Trams in Karlsruhe

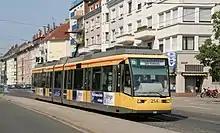
Low floor tramcar of class DUEWAG GT6-70D/N in Ebertstraße.

Despite the extensive modernisation, passenger numbers stagnated between 1950 and 1985 at around 40 million annually. Passenger numbers only rose with the expansion of the network from the 1980s, the introduction of regular interval operations on a clock-face schedule and attractive fares and a greater environmental awareness among the people. In 1996, the VBK's trams carried 66 million passengers and the city's bus carried another ten million. Now, buses and trams carry 100 million passengers annually.